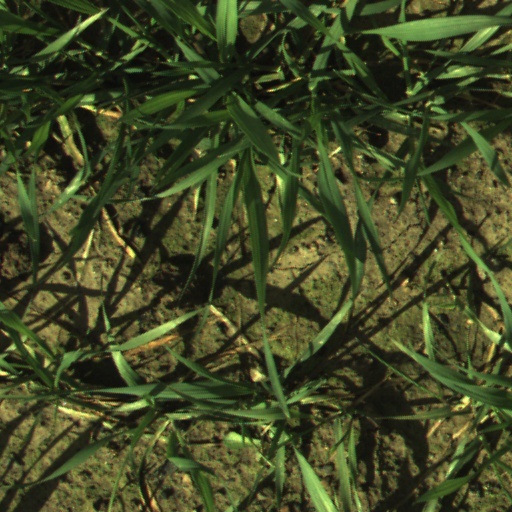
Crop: wheat